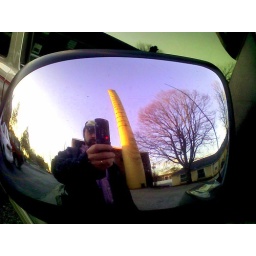
Me, the Physical Plant smokestack, and my phone reflected in the back of someone's rear-view mirror